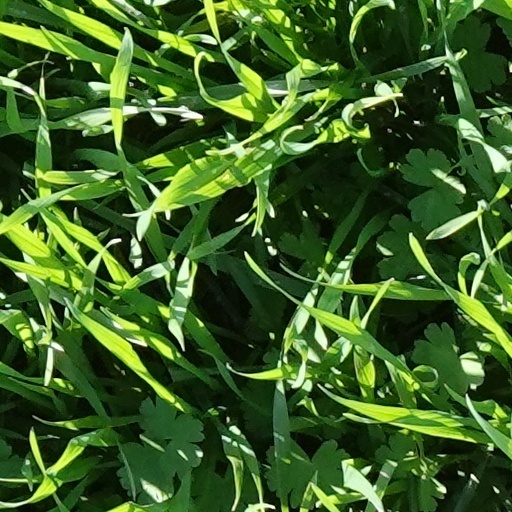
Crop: wheat